Josh Kelly (actor)

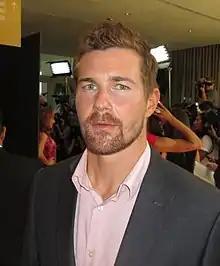
Kelly at the 41st Daytime Emmy Awards in June 2014

Kelly has appeared in minor guest-starring roles in various films and television shows, including "Ugly Betty" and "Las Vegas" in 2007, "True Blood" (2008), "" (2010), "" (2009), and its sequel, "" (2011). He joined the cast of "One Life to Live" as Cutter Wentworth in December 2010, and remained on the show until December 2011. Following the cancellation of "One Life to Live", Kelly was among the actors who signed on to perform in a planned continuation web series that was never realized. In January 2013, it was announced that Kelly had signed on again for Prospect Park's second attempt to reboot the soap opera as a web series. He reprised the role of Cutter for the series on The Online Network from April 29 to August 19, 2013. In September 2013, Josh was cast in the Lifetime drama series "UnREAL".